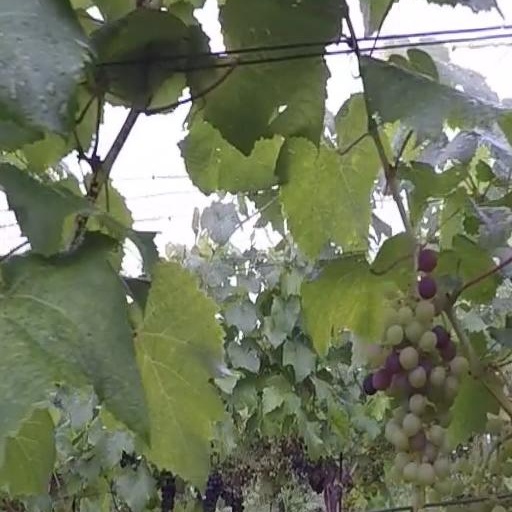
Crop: grape